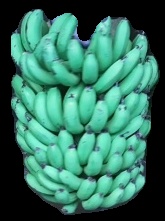
Variety: pachbale
Grade: grade1